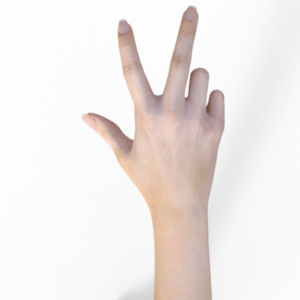
Label: scissors